Onjuku

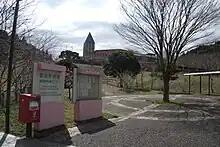
Onjuku Town Hall

Onjuku is located on the east coast of southern Chiba Prefecture in approximately the center of the outer coast of the Bōsō Peninsula. The landscape consists of rolling, sandy hills of the Bōsō Hill Range, and the town is noted for its beach resorts. Its broad beaches are protected as part of the Minami Bōsō Quasi-National Park. The town is about 50 kilometers from the prefectural capital at Chiba, and 70 to 80 kilometers from central Tokyo. Onjuku faces Ajiro Bay, which has two functional ports: the Port of Iwawada to the north, and the Port of Onjuku to the south. One small river, the Kiyomizu River, flows through the town to Ajiro Bay.